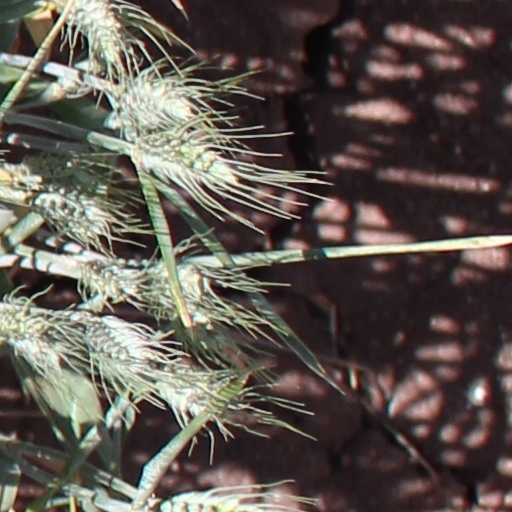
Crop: wheat